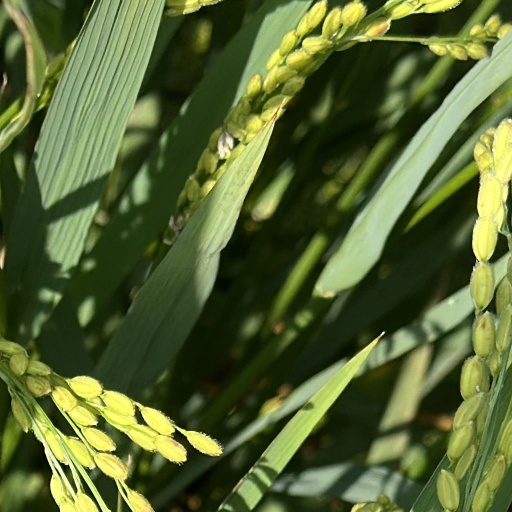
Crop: rice